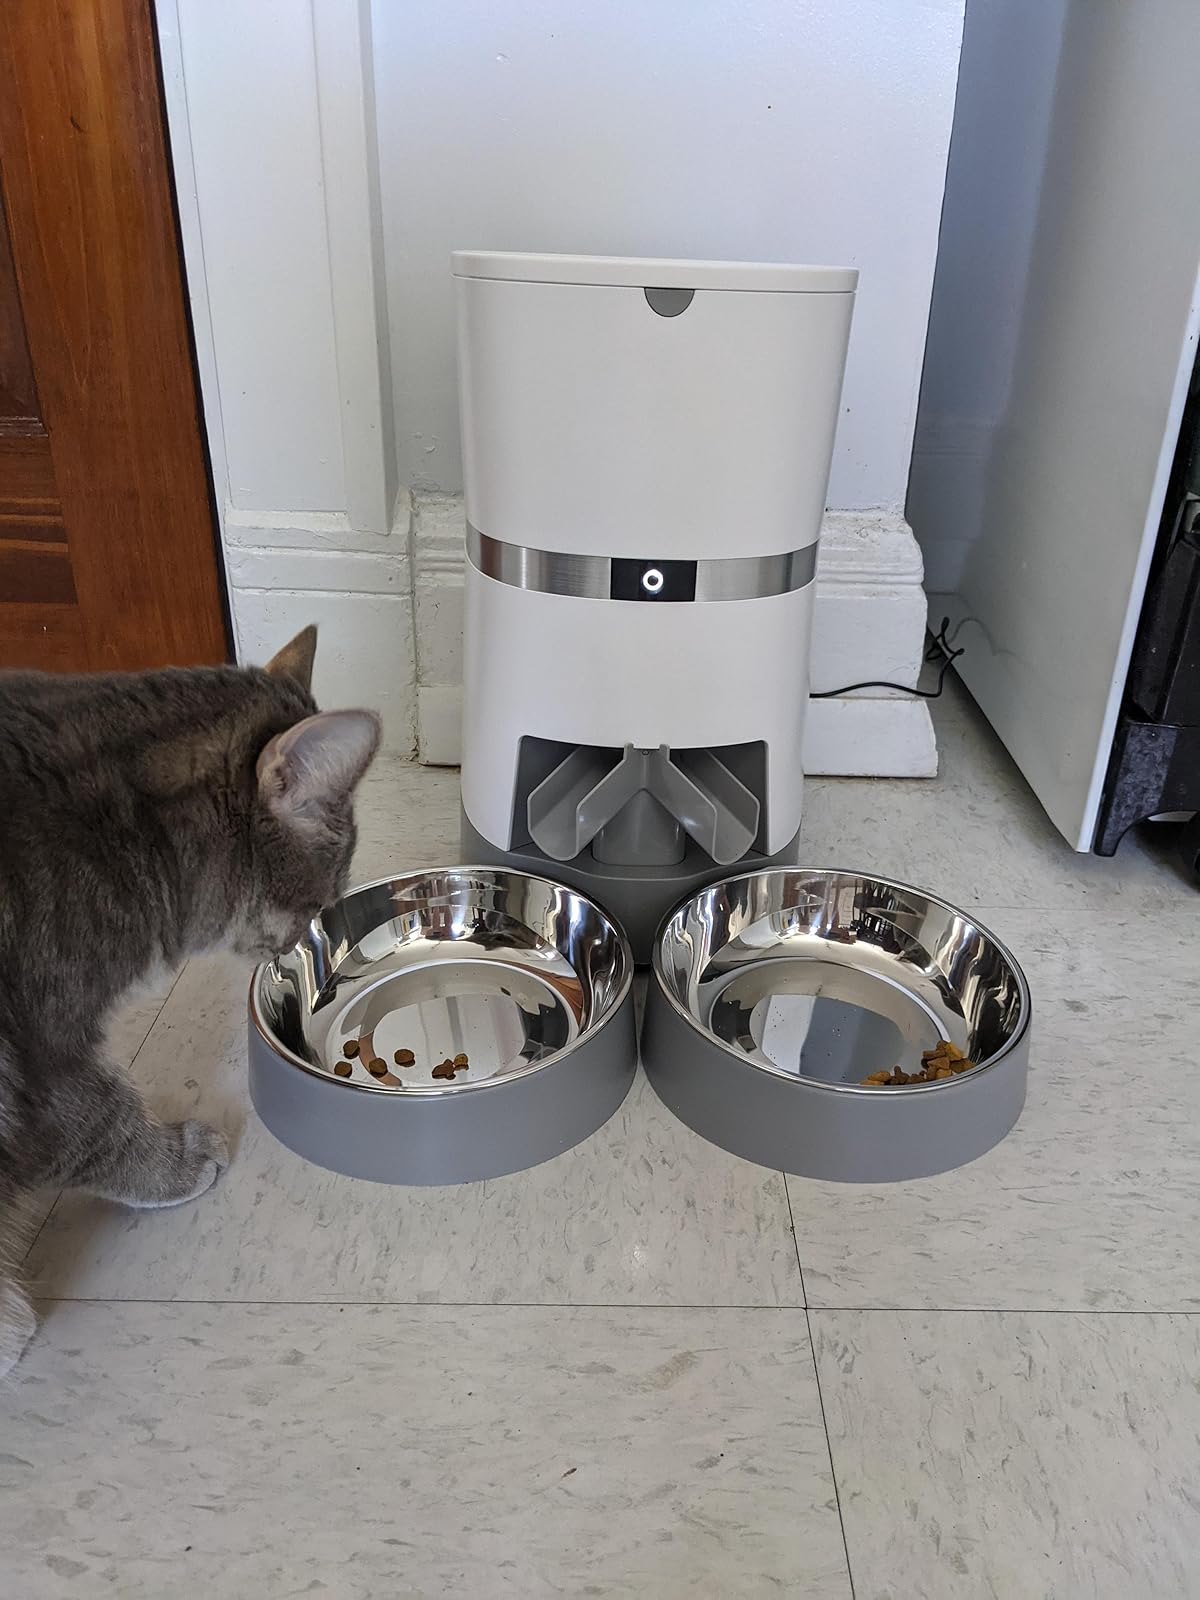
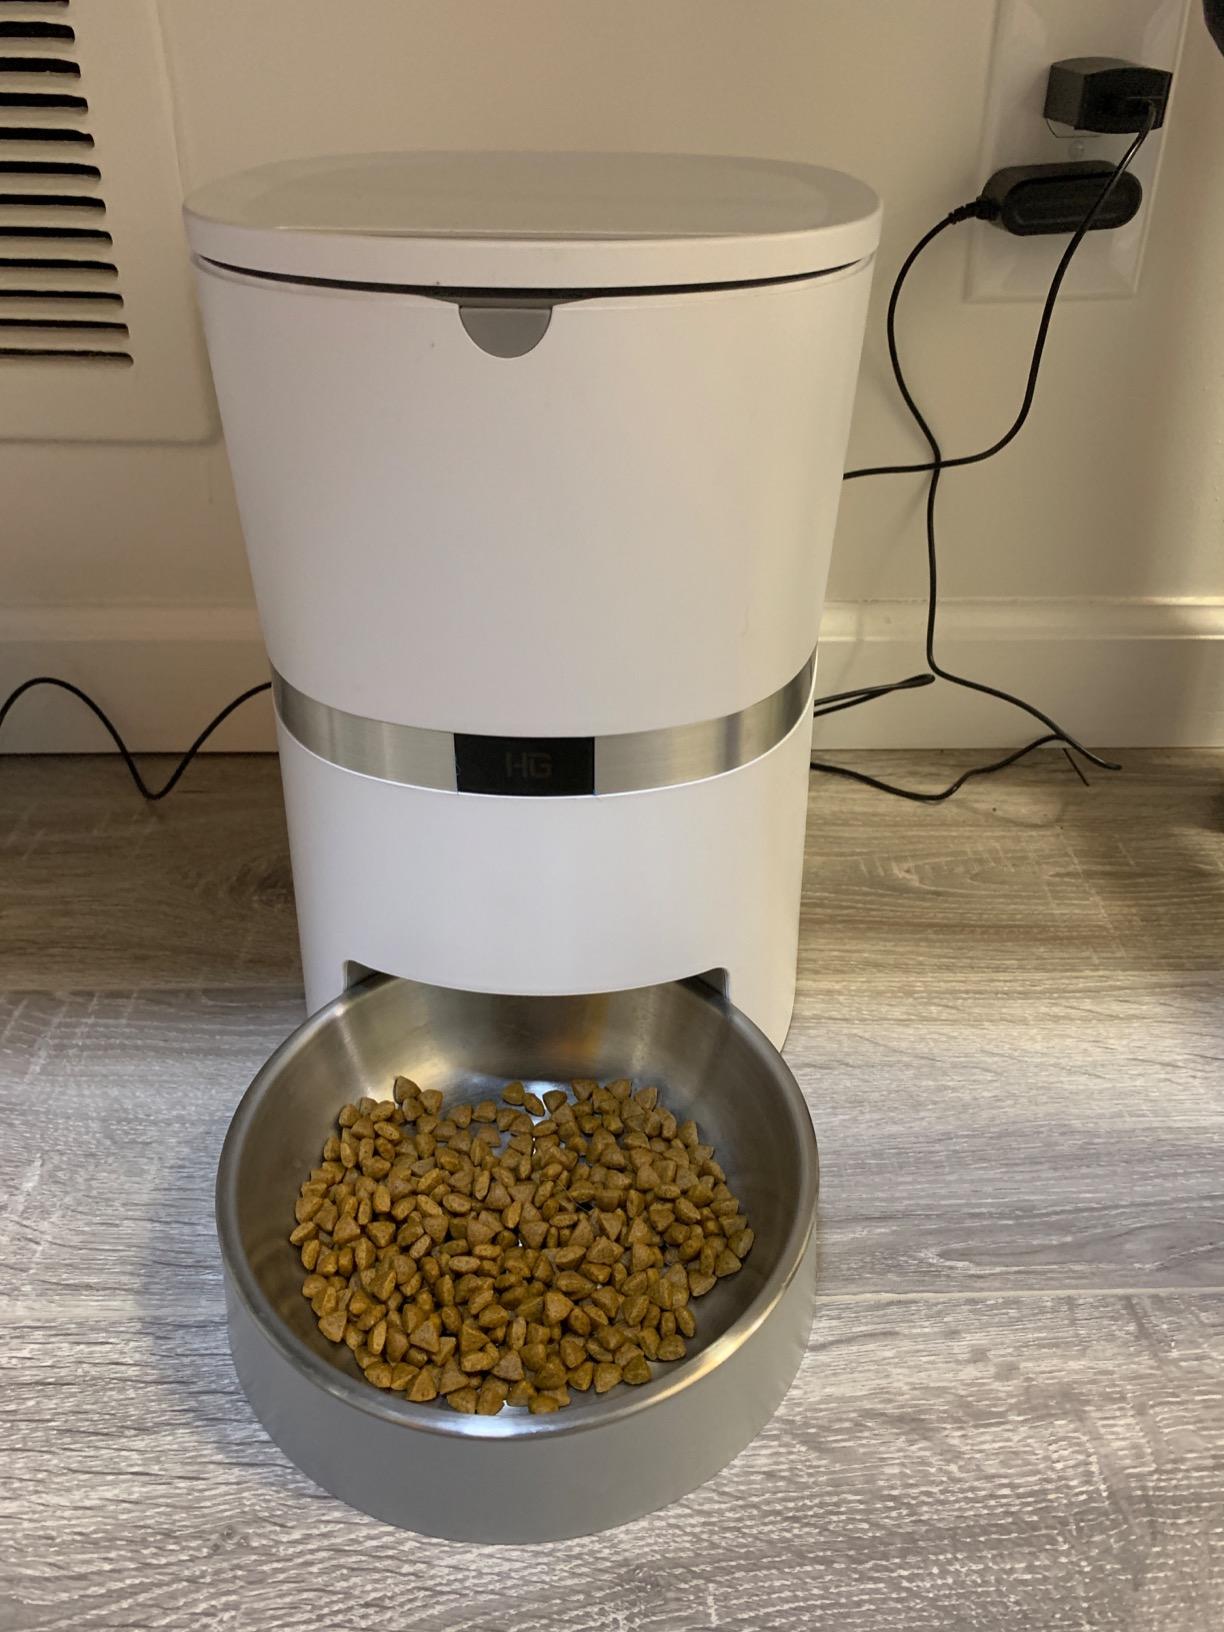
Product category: items_feeder
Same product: no